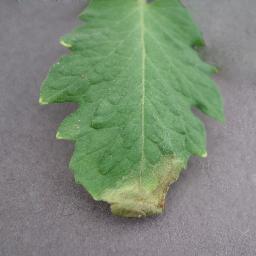
Label: Tomato___Late_blight